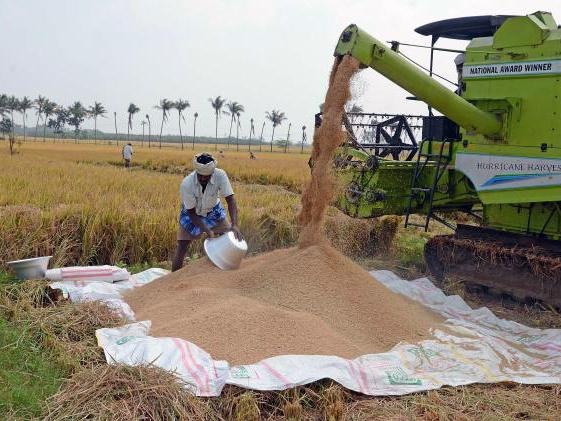
After harvest